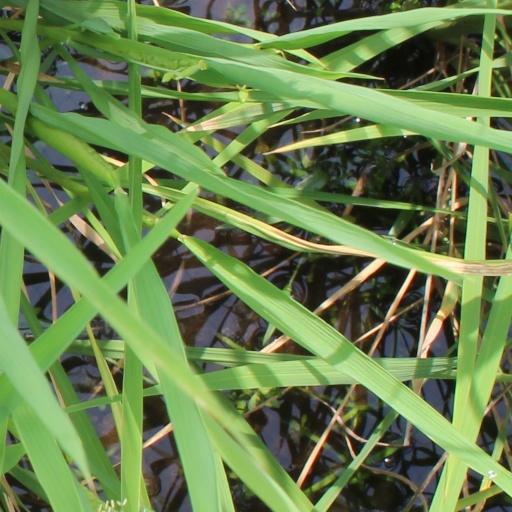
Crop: rice